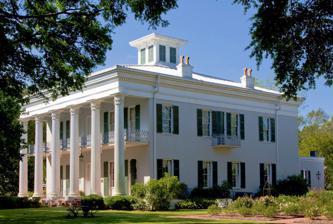
Building: Sturdivant Hall
Country: United States of America
Year built: 1856
Historic house in Alabama, United States United States historic place Sturdivant Hall U.S. National Register of Historic Places U.S. Historic district Contributing property Sturdivant Hall in 2009 Show map of Alabama Show map of the United States Location 713 Mabry Street Selma, Alabama Coordinates 32°24′47″N 87°1′44″W / 32.41306°N 87.02889°W / 32.41306; -87.02889 Area 1 acre (0.40 ha) Built 1852-56 Architect Thomas Helm Lee Architectural style Greek Revival Part of Old Town Historic District ( ID78000486 ) NRHP reference No. 73000340 Significant dates Added to NRHP January 18, 1973 Designated CP May 3, 1978 Sturdivant Hall , also known as the Watts-Parkman-Gillman House , is a historic Greek Revival mansion and house museum in Selma , Alabama , United States .  Completed in 1856, it was designed by Thomas Helm Lee for Colonel Edward T. Watts. It was added to the National Register of Historic Places on January 18, 1973, due to its architectural significance. Edward Vason Jones , known for his architectural work on the interiors at the White House during the 1960s and 70s, called it one of the finest Greek Revival antebellum mansions in the Southeast . History Construction of what is now known as Sturdivant Hall began in 1852, but was not completely finished until 1856. Following completion, Edward Watts and his family lived in the house until 1864, when the house was sold and the family moved to Texas . The house was purchased from Watts by John McGee Parkman, a local banker, for the sum of $65,000 on February 12, 1864.  Following the end of the American Civil War , Parkman was made president of the First National Bank of Selma.  The bank engaged in cotton speculation and accumulated huge losses. The military governor of Alabama, Wager Swayne , had his Reconstruction authorities take possession of the bank and arrest Parkman. He was imprisoned at the county jail at Cahaba. Assisted by his friends, Parkman attempted to escape from the prison on May 23, 1867, but was killed. The house was sold at auction for $12,500 (~$265,804 in 2023) in January 1870 to Emile Gillman, a prominent Selma merchant.  The Gillman family owned the house until 1957, when it was sold to the City of Selma for $75,000 (~$622,134 in 2023).  A large share of the money for buying the house came through a $50,000 bequest from the estate of Robert Daniel Sturdivant, with a provision for setting up a museum in the city.  The mansion was turned into a house museum after the purchase and named in honor of Sturdivant.  The property continues to be maintained into the present day by the City of Selma, Dallas County , and the Sturdivant Museum Association. Sturdivant Hall, front facade in 1934. View from drawing room into rear parlor Architecture The house is a two-story brick structure, stuccoed to give the appearance of ashlar .  The front facade features a monumentally scaled hexastyle portico utilizing 30-foot (9.1 m)-tall Corinthian columns.  The front portico is accessed from the second floor by a cantilevered balcony with an intricate cast-iron railing.  Identical front doorways on both levels feature elaborate Greek Revival door surrounds with full Corinthian columns to each side of the door. The side elevations of the house feature a small cantilevered balcony on one side and a wide first floor porch surmounted by another balcony on the other.  Both make use of elaborate cast-iron structural and decorative elements.  The rear elevation is dominated by a monumental distyle in antis portico with two Doric columns. A kitchen, smokehouse and two-story servants' quarters are set at right angles to the rear portico, forming a semi-enclosed courtyard to the rear of the house. A low pyramidal hipped roof covers the main block of the house, as well as the front and rear porticoes.  It is crowned by a small cupola . First floor hall and cantilevered staircase The interiors of Sturdivant Hall reflect the growing taste for opulence in the United States during the 1850s. The first floor has elaborate plasterwork and millwork throughout, with the drawing room and ladies parlor being the most detailed.  They both feature door surrounds with Corinthian columns and are ringed by paneled pilasters , topped by plaster cornices . The main entrance for the first floor enters a L-shaped front hall, with a cantilevered staircase in the side portion of the hall.  Other rooms on the first floor are the dining room, gentleman's parlor, and the warming room.  The second floor houses a T-shaped hall and four bedrooms.  From there, another cantilevered stair leads to an attic-level landing. From this landing a spiral stair winds around a central pole up to the cupola. Folklore The house has at least one ghost story associated with it.  Sturdivant Hall is featured in a short story by Kathryn Tucker Windham , in her 13 Alabama Ghosts and Jeffrey .  The story, "The Return of the Ruined Banker", involves John Parkman and the purported return of his ghost to the house after his death. See also National Register of Historic Places listings in Dallas County, Alabama Reportedly haunted locations in Alabama References